Frank Benson (actor)

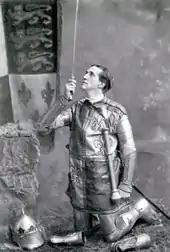
Young white man, clean shaven, in armour and brandishing a sword

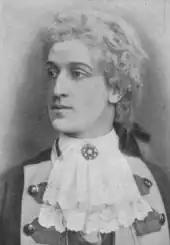

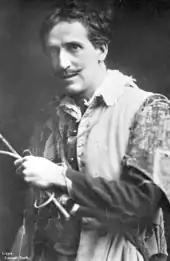

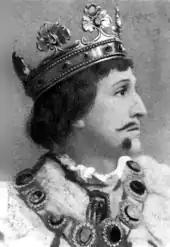

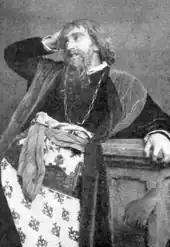

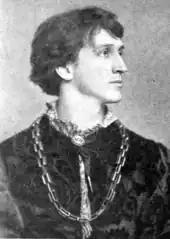

Benson was born at Eden House, Tunbridge Wells, Kent, on 4 November 1858, the third son and fourth child of William Benson (1816–1887), a barrister, and his wife, Elizabeth, "née" Soulsby Smith (1830–1892). Their eldest son, William Arthur Smith Benson, became a well-known architect and designer, and the youngest, Godfrey Rathbone Benson, later Baron Charnwood, was a Liberal politician. In 1871 Benson went to Winchester College, where a master inspired him with a love of Shakespeare. From there he went to New College, Oxford in 1878, where he distinguished himself as an athlete (winning the Inter-university three miles) and as an amateur actor. In 1880 he mounted a successful production of Aeschylus's "Agamemnon", given in the original Greek; Benson played Clytemnestra. This was followed by Euripides's "Alcestis" the following year, in which Benson played Apollo.